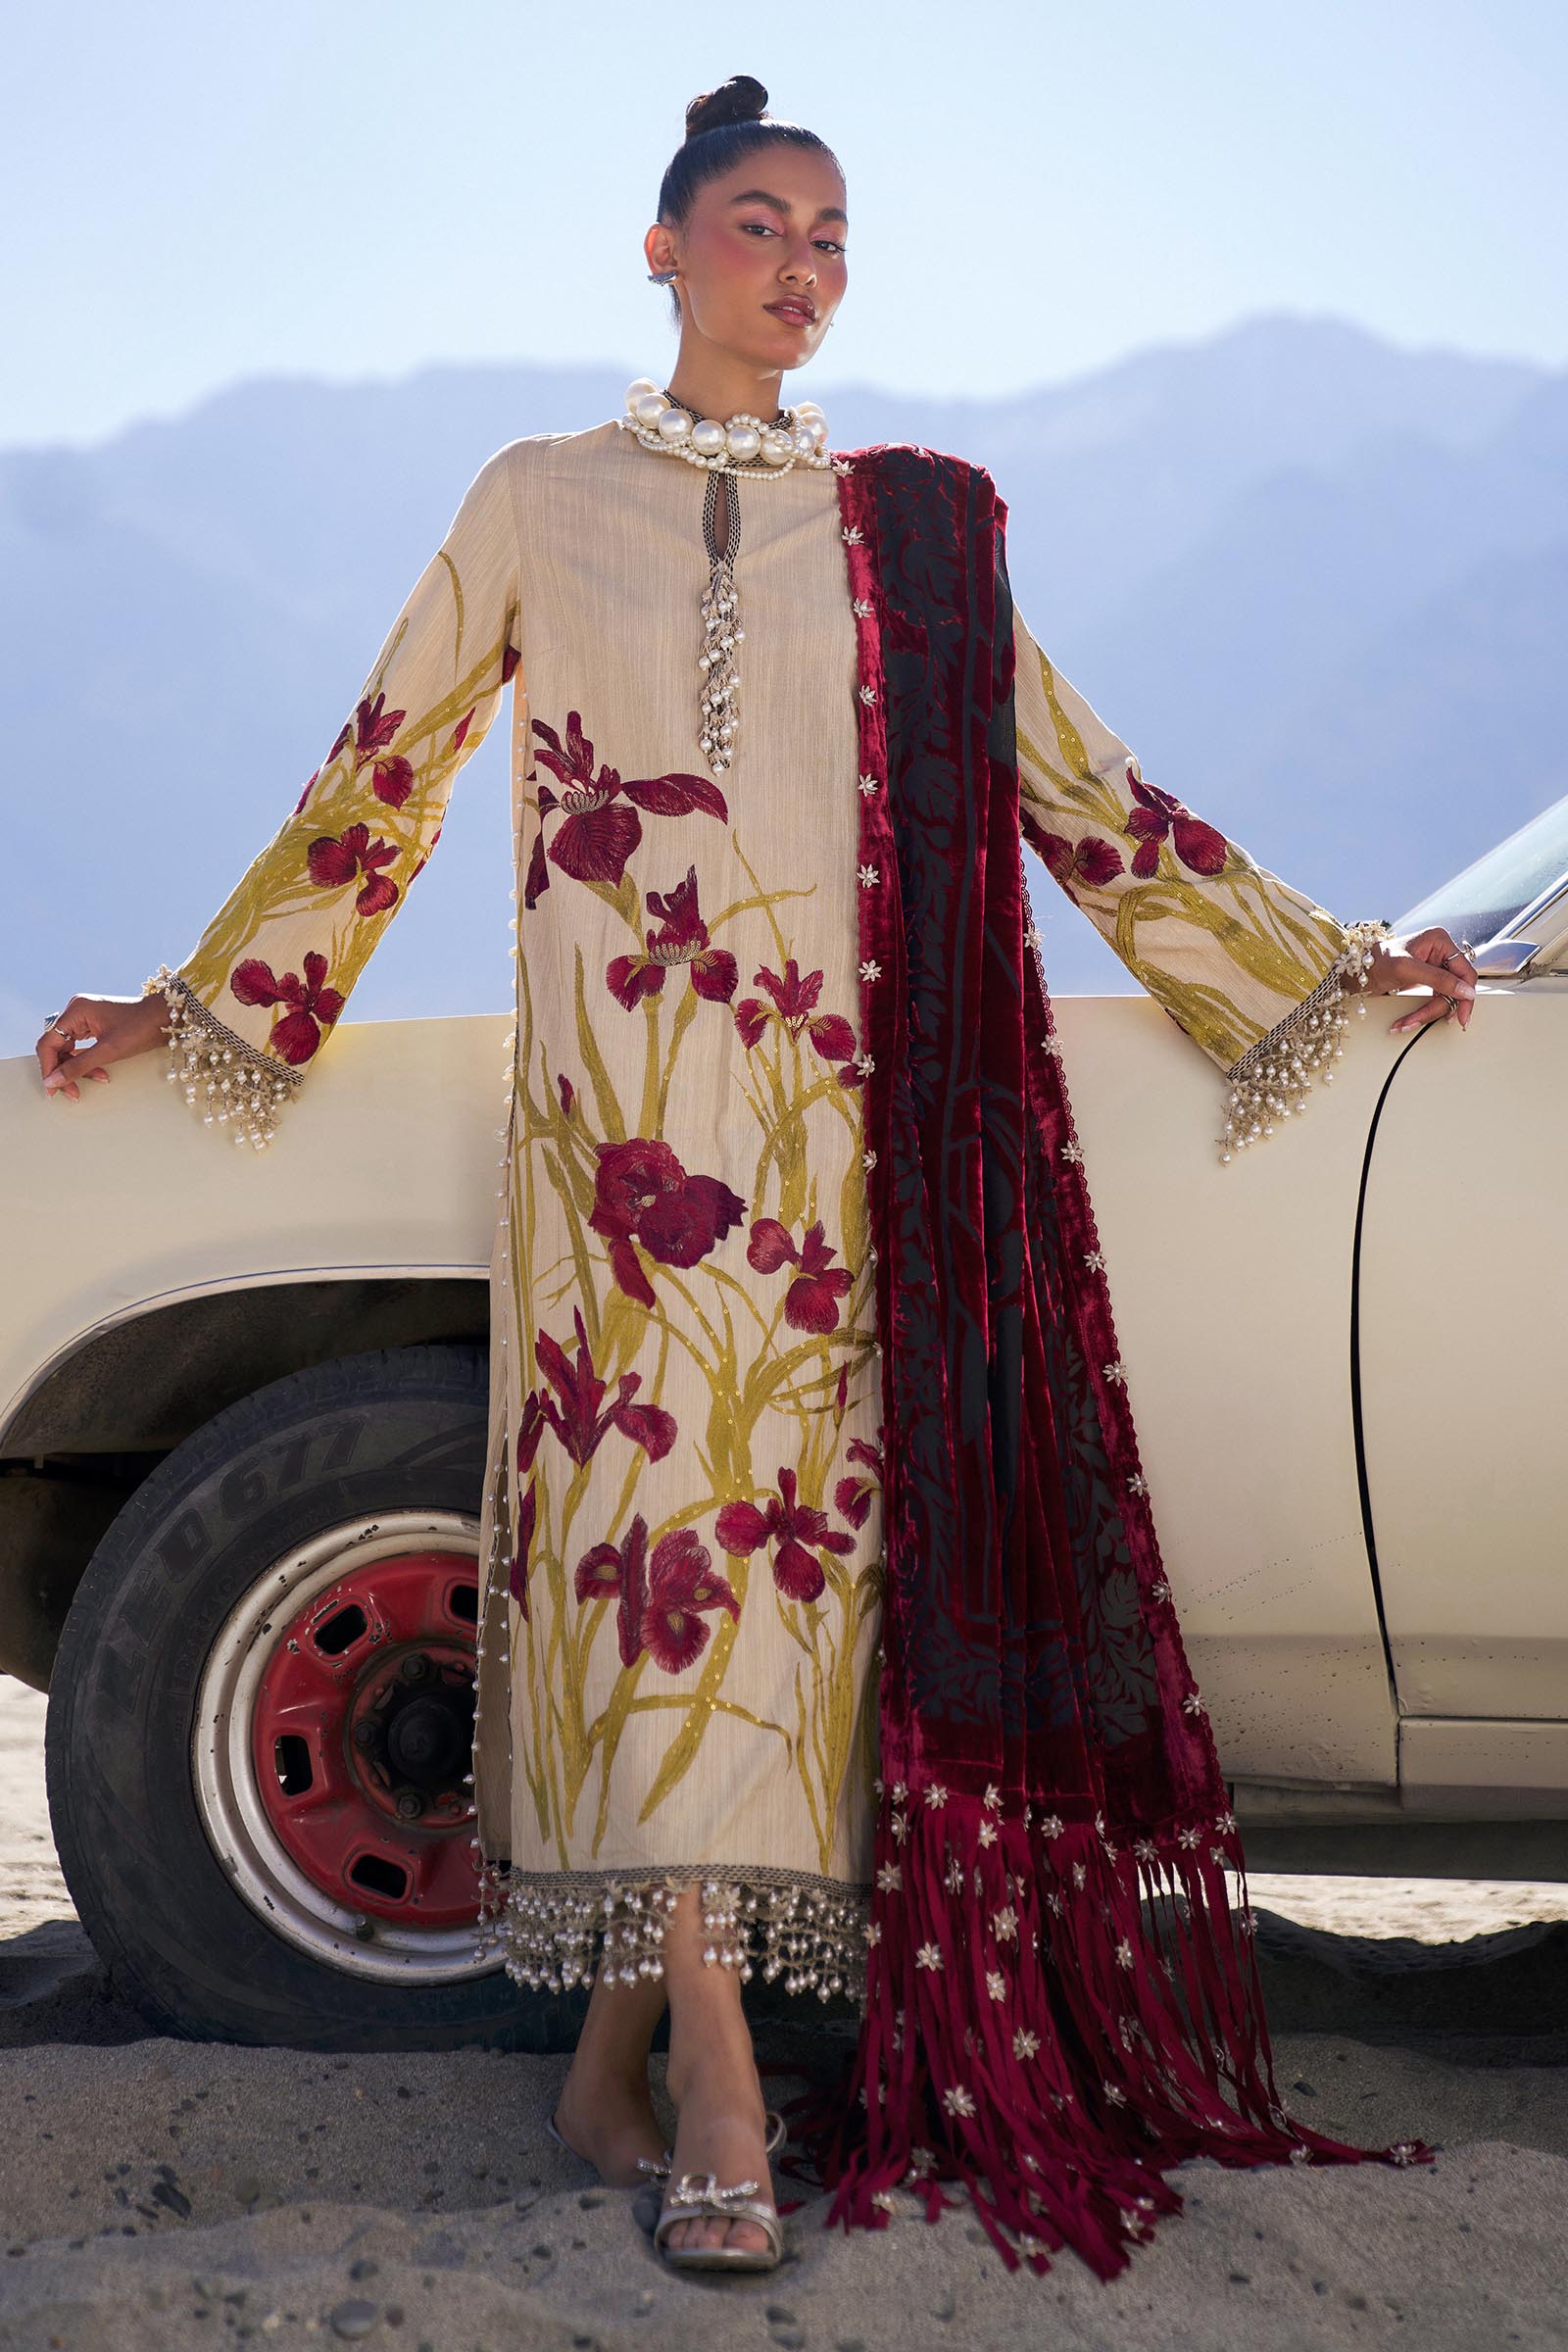
golden red karigari suit